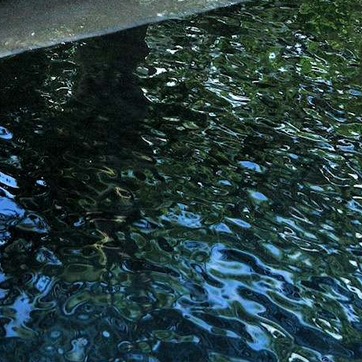
Material: water